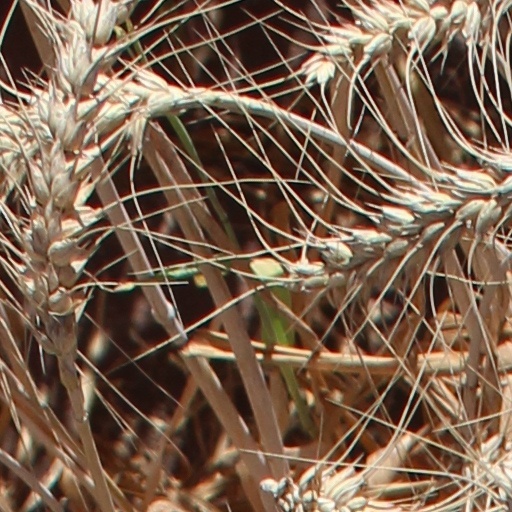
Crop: wheat